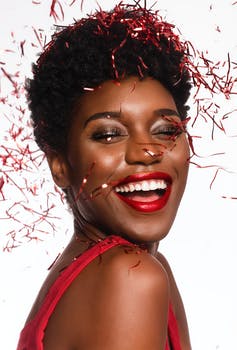
Label: No Watermark